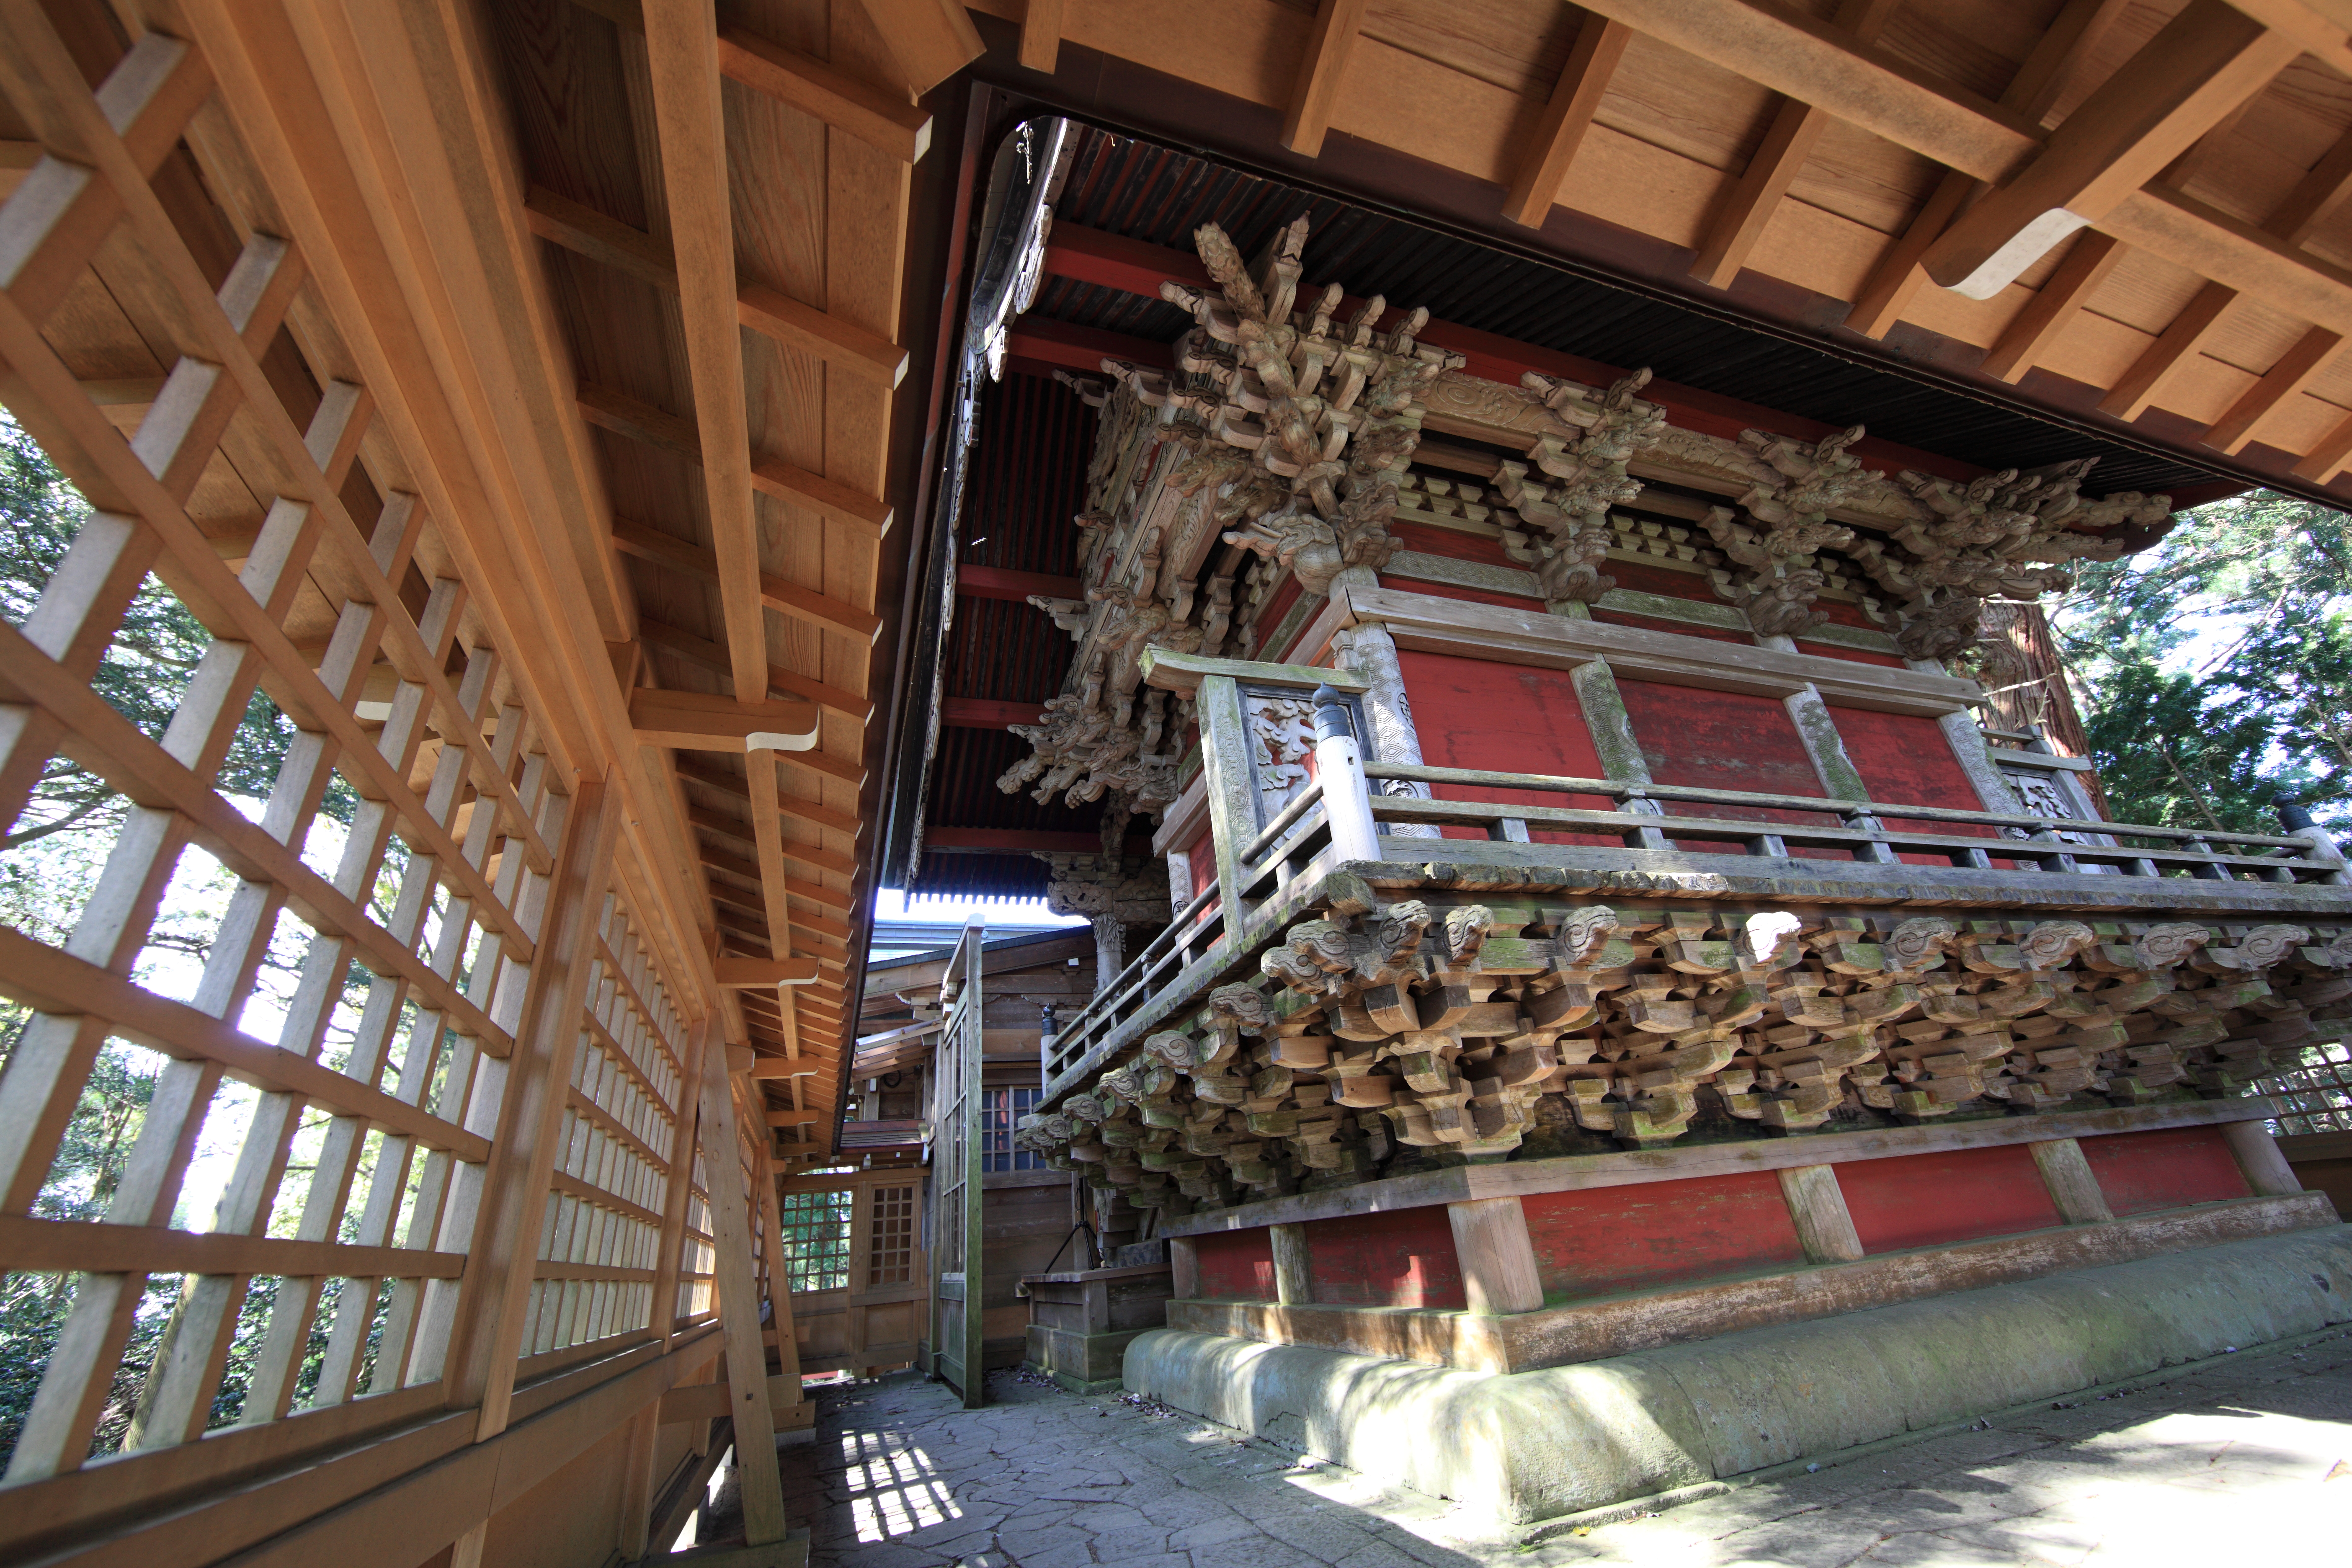
wood, roof, home, beam, high, cottage, shrine, tochigi, 5d, hires, log cabin, markii, hi, res, resolution, nasu, torinokosanshoujinja, outdoor structure